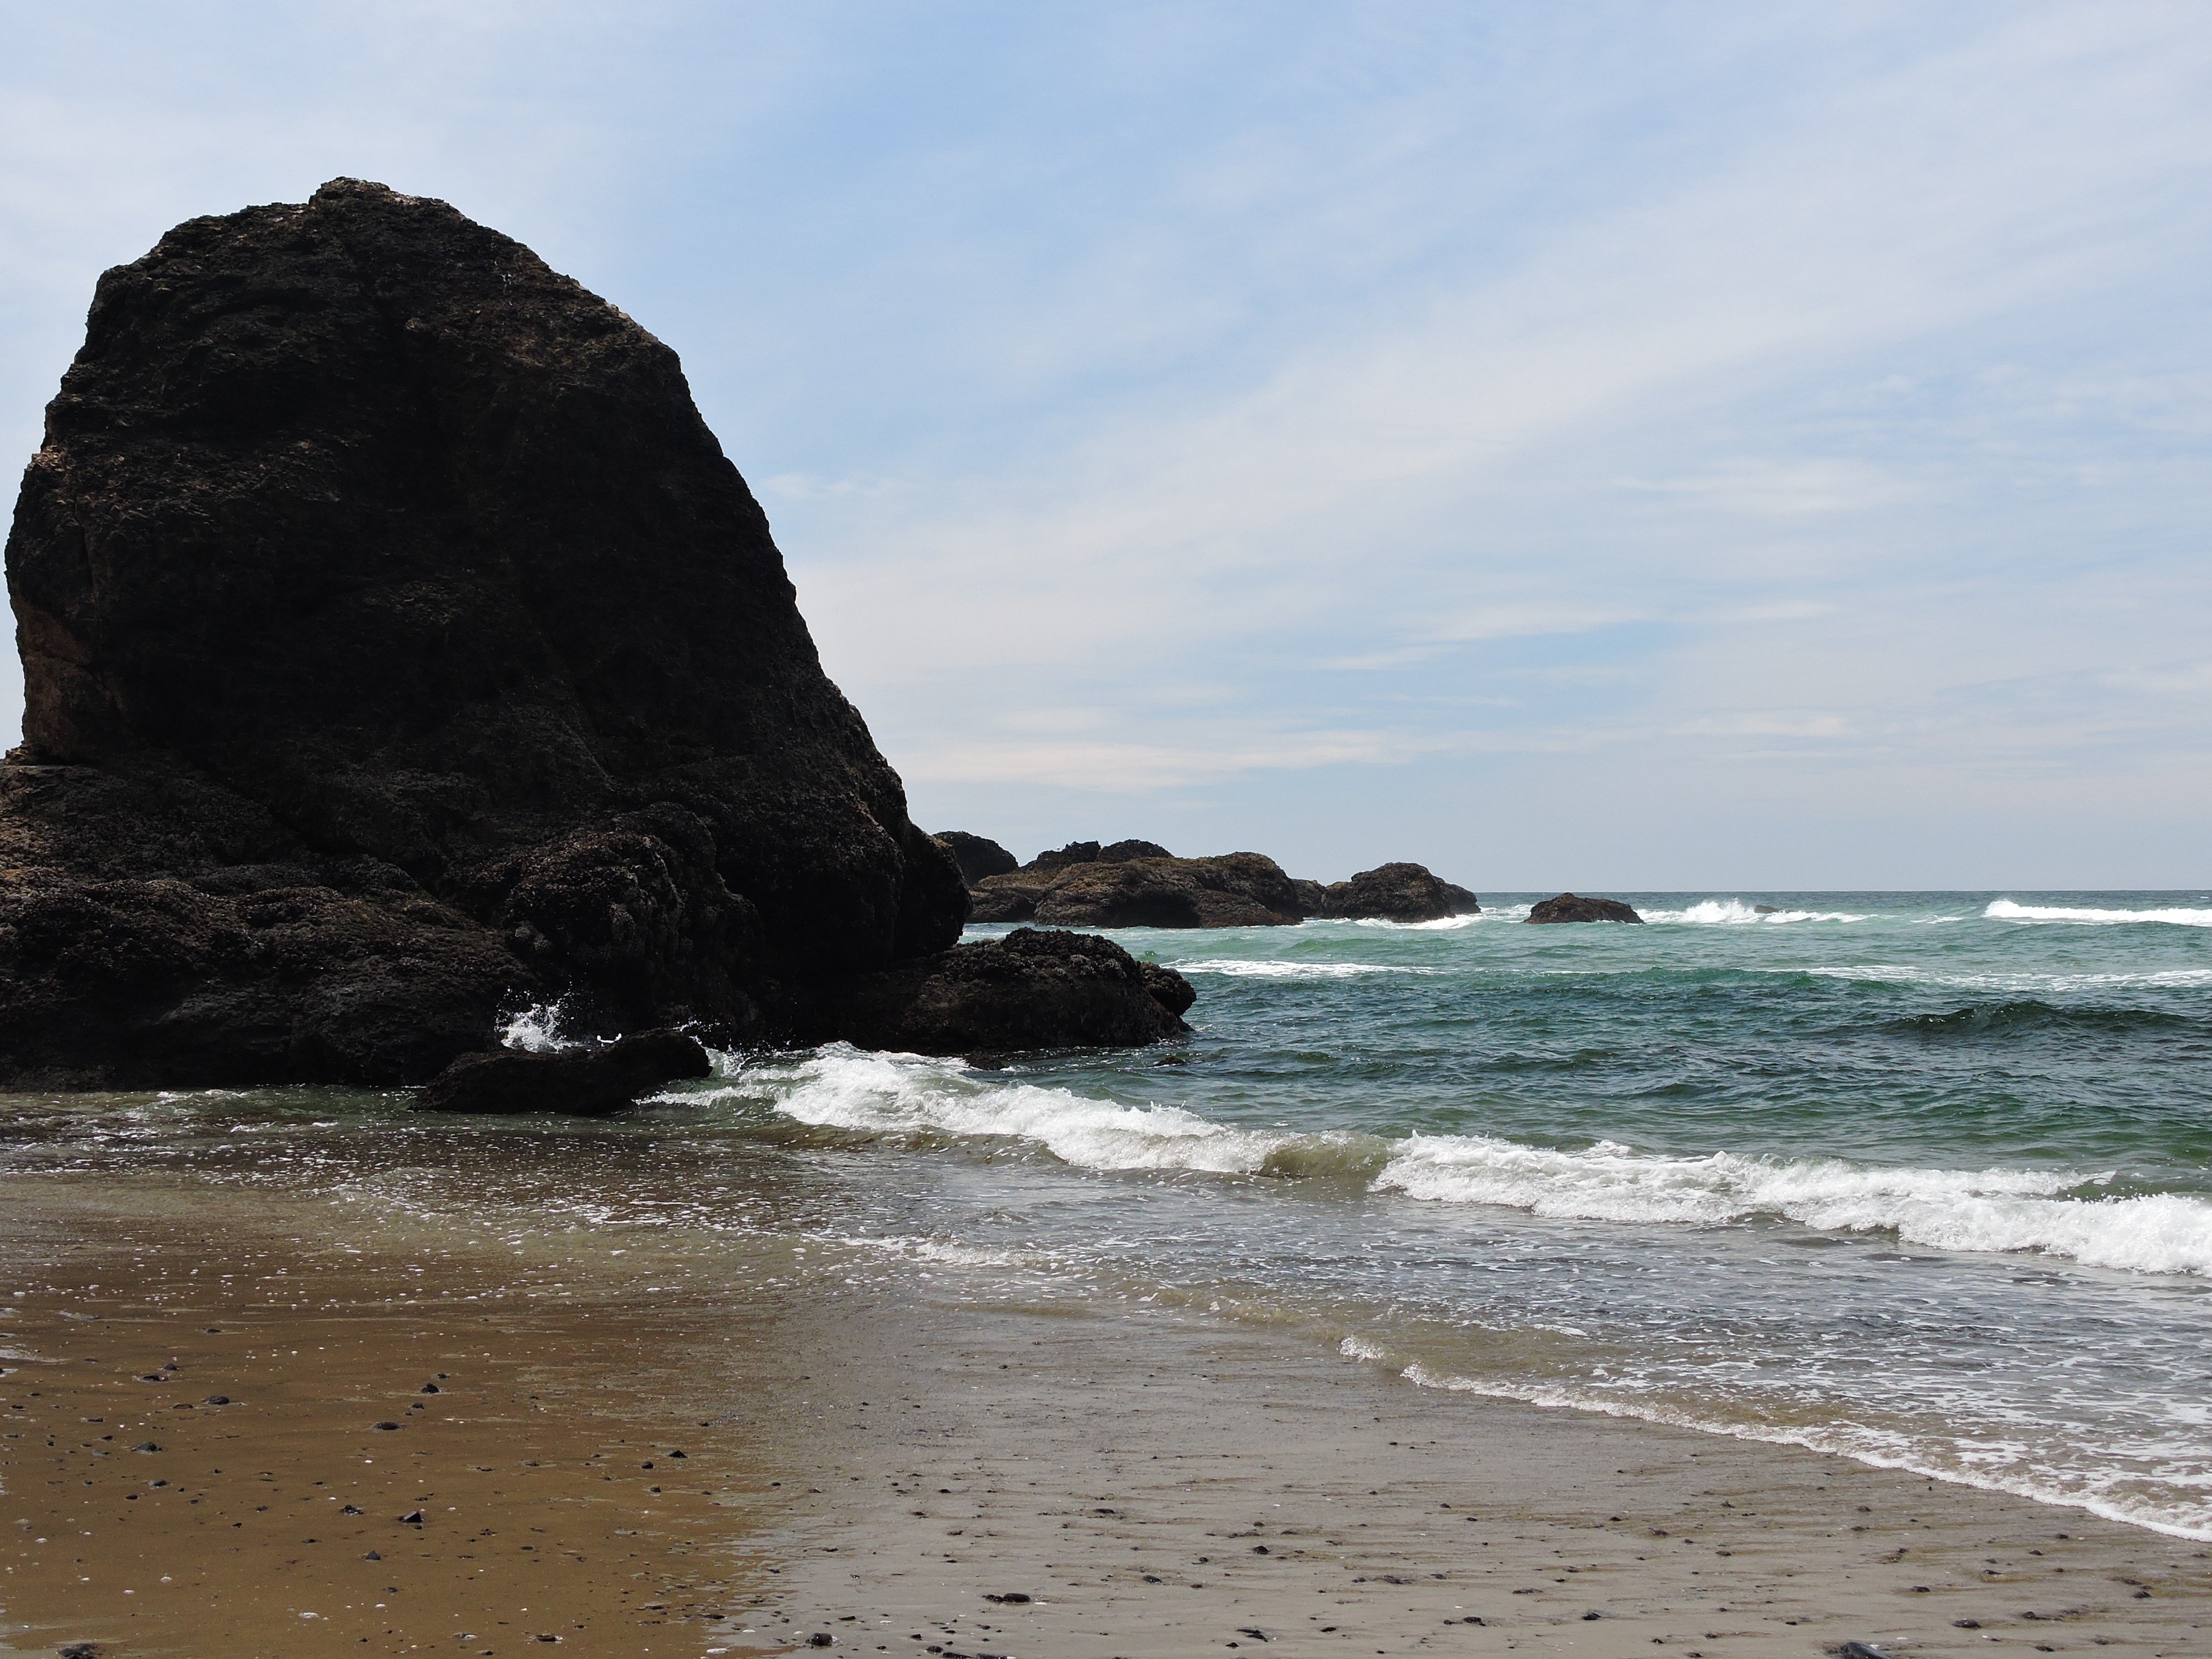
beach, sea, coast, water, nature, sand, rock, ocean, shore, wave, cliff, cove, bay, blue, terrain, material, body of water, cape, oregon coast, three arch rocks, wind wave